Grenvillite

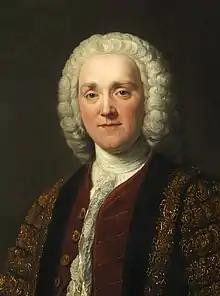
George Grenville painted by William Hoare

The Grenville Whigs (or Grenvillites) were a name given to several British political factions of the 18th and the early 19th centuries, all of which were associated with the important Grenville family of Buckinghamshire.